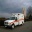
Label: ambulance